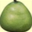
Label: pear